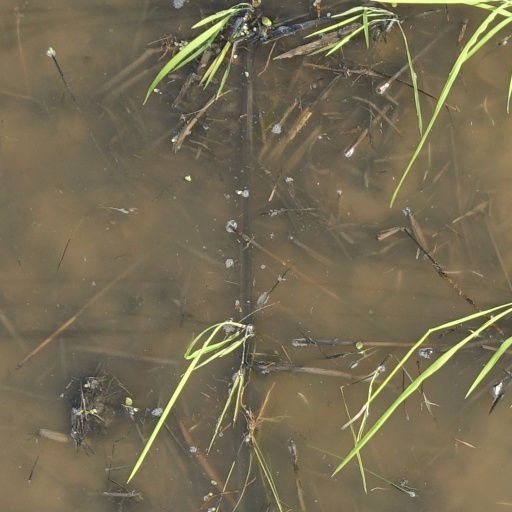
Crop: rice